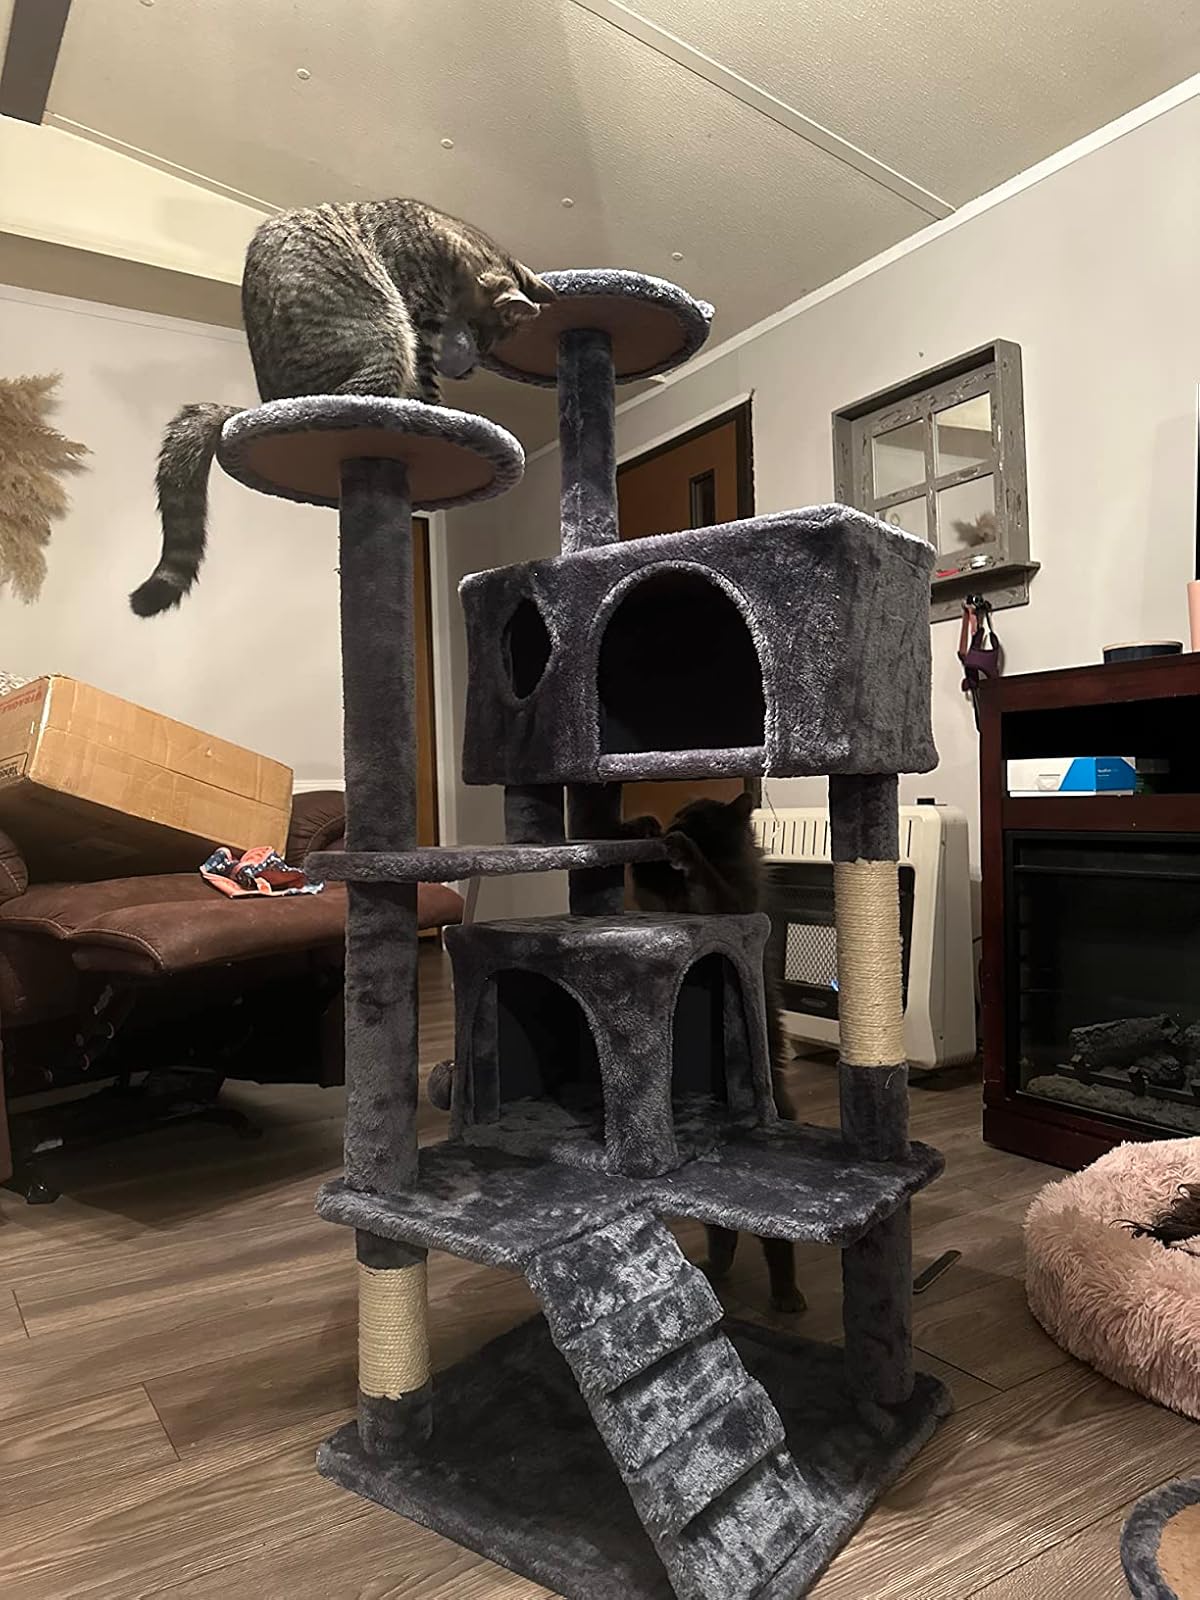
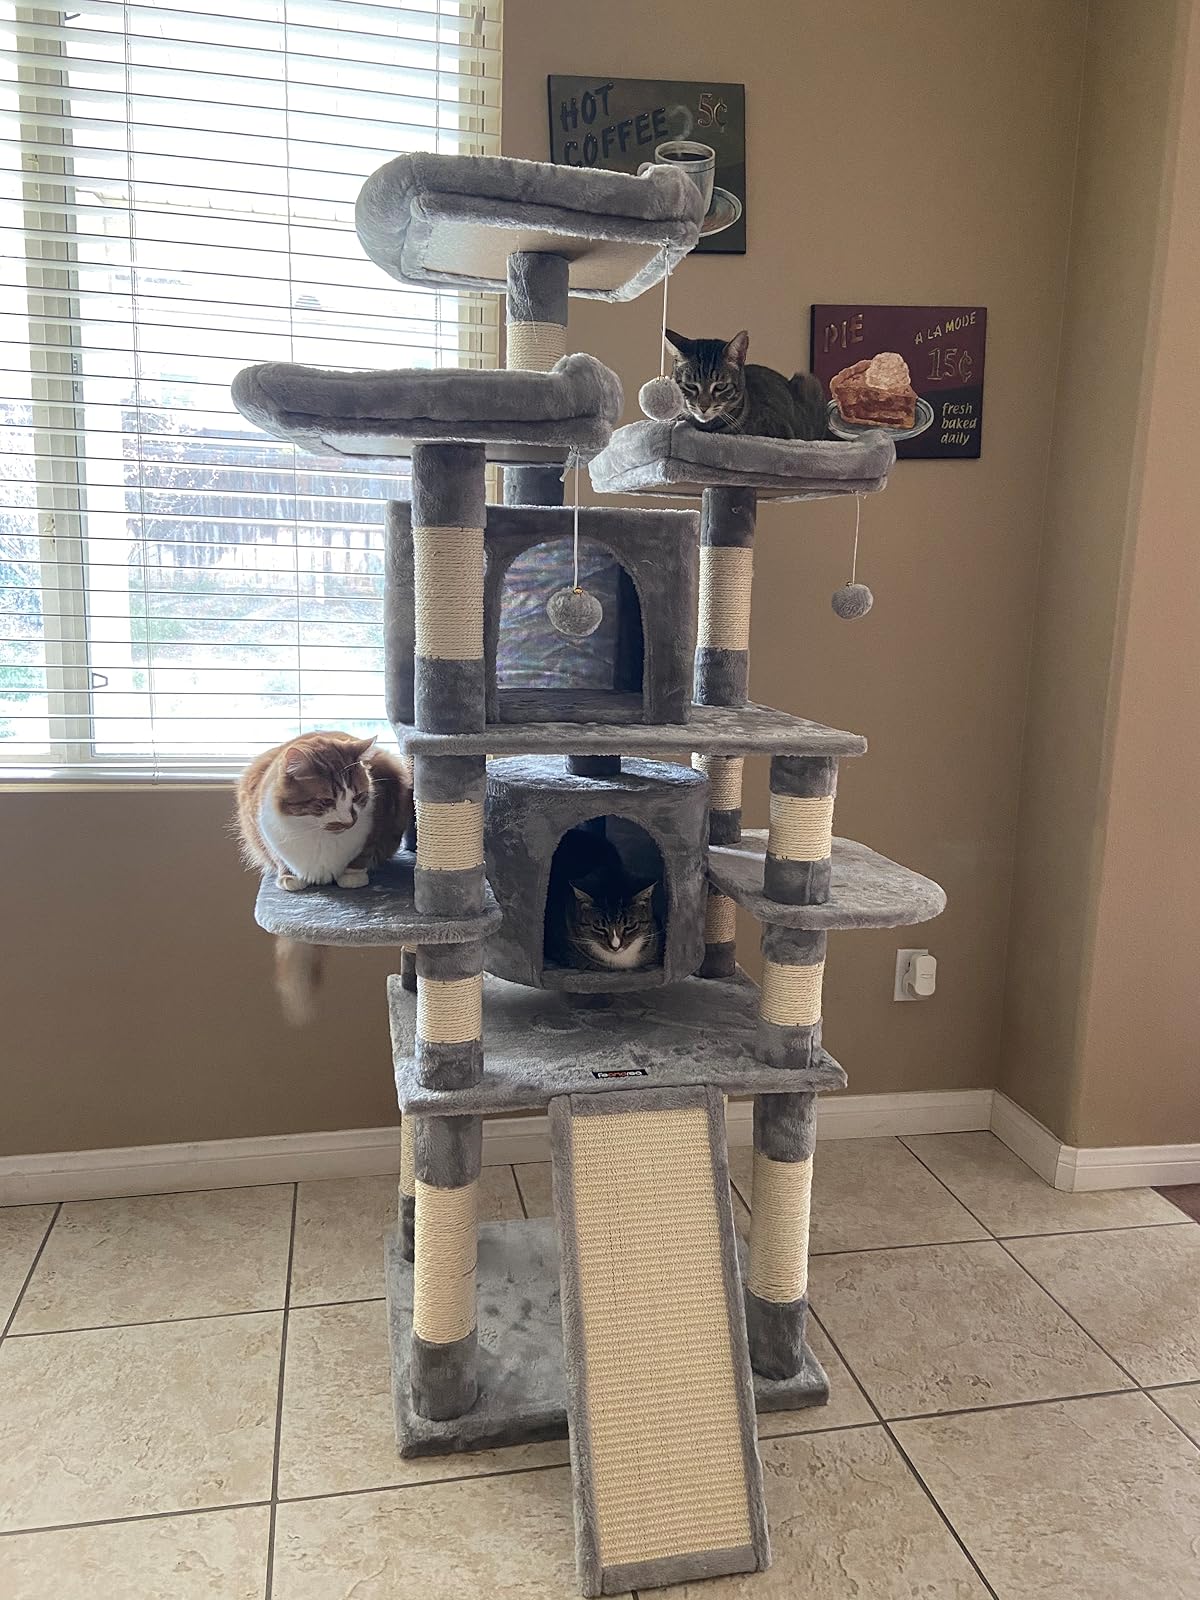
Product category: items_cat tree
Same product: no